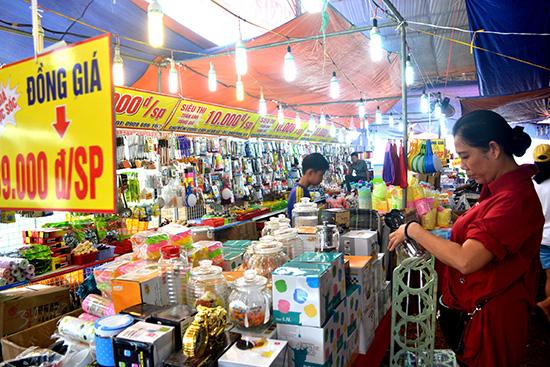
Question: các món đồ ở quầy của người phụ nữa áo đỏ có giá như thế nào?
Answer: đều đồng giá